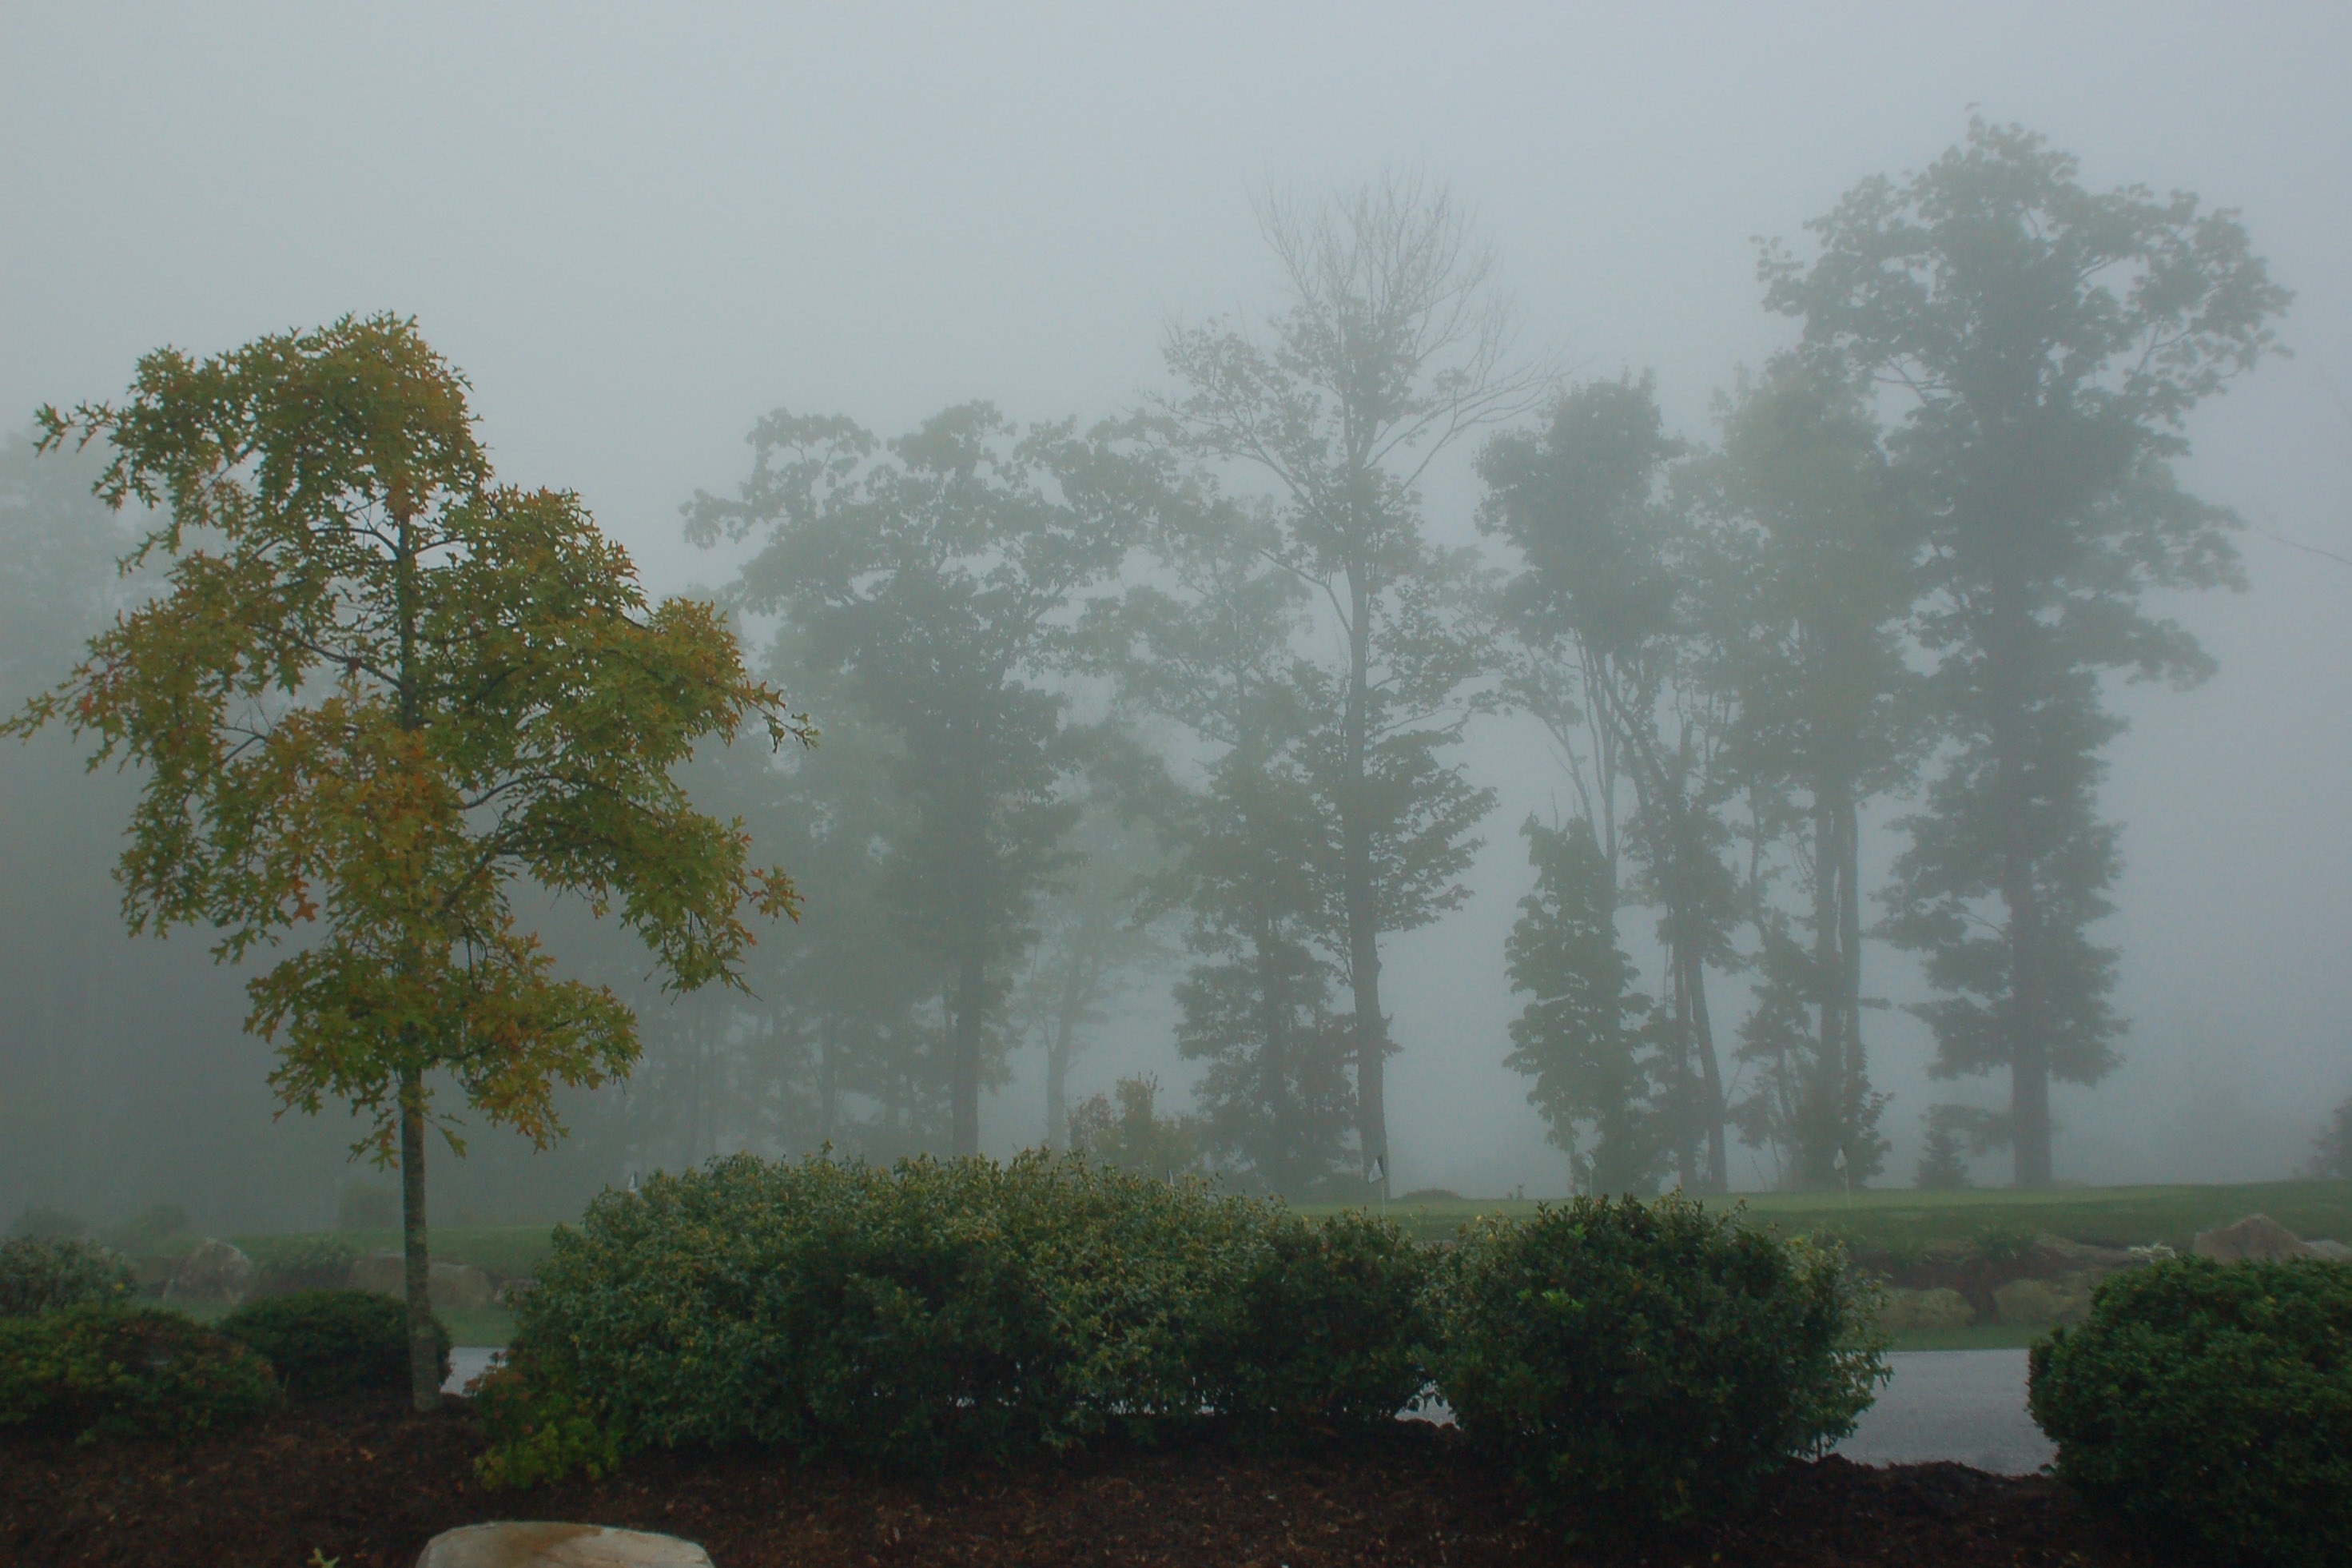
tree, nature, forest, plant, fog, mist, morning, weather, haze, drizzle, atmospheric phenomenon, woody plant